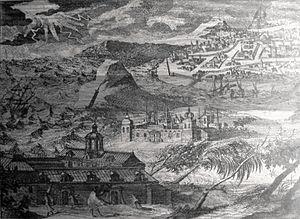
Pierre Lambert de La Motte est un religieux français, évêque, l'un des fondateurs des Missions étrangères de Paris.